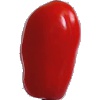
Label: Tomato 2